Clube Atlético Mineiro

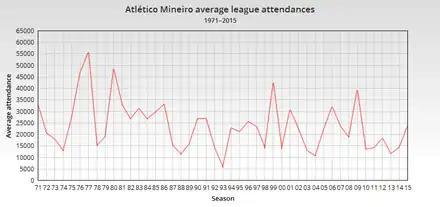
Chart with Atlético Mineiro's average attendances in the national league from 1971 to 2015

Atlético has had the best average attendance in nine editions of the Série A since 1972, and has the second highest all-time average attendance in Brazilian football. The club also ranks second in all-time total attendance in the national league, with more than 13 million tickets sold in 581 home matches as of the 2014 season. The second leg of the 2013 Copa Libertadores finals between Atlético and Olimpia, played at the Mineirão and attended by 58,620 people, had the highest gate receipt revenue of all time in South American football, yielding million (€4.8 million at the time).